Kin-iro Mosaic

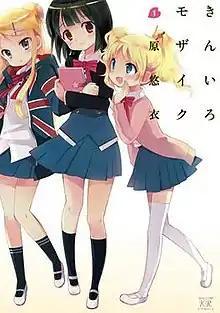
Cover of the first manga volume, featuring the main characters (from left-to-right): Karen Kujo, Shinobu Omiya, and Alice Cartelet

, also known by the abbreviation , is a Japanese four-panel manga written and illustrated by Yui Hara. The series began serialization in Houbunsha's "Manga Time Kirara Max" magazine in June 2010 issue and is licensed in English by Yen Press. An anime television adaptation by Studio Gokumi aired in Japan between July and September 2013, with a second season airing between April and June 2015. An original video animation was released in November 2016, and an anime film premiered on August 20, 2021.